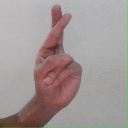
अक्षर: र